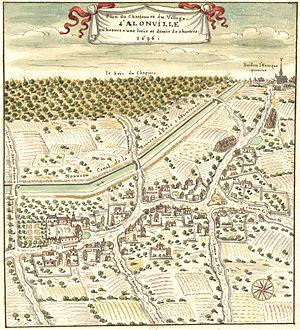
Le château de d'Allonville en 1696
Le canal de l'Eure, aussi appelé canal Louis XIV et canal de Maintenon, est un canal non navigable resté inachevé construit par Vauban pour alimenter en eau le domaine royal de Versailles. Détournée à hauteur de Pontgouin, non loin de Chartres, l'eau de l'Eure devait être acheminée ainsi jusqu'à l’étang de la Tour, non loin de Rambouillet, pour alimenter le domaine royal de Versailles. D'une longueur prévue de près de 80 km, sa construction débute en 1685 et sera interrompue 3 ans plus tard par la guerre de la Ligue d'Augsbourg. À la fin de celle-ci, malgré les travaux déjà réalisés et l'argent dépensé, le chantier ne sera jamais repris et le canal restera inachevé.
Bailleau-l'Évêque est une commune française située dans le département d'Eure-et-Loir en région Centre-Val de Loire.
Cet article recense de manière non exhaustive les châteaux, maisons fortes, mottes castrales, situés dans le département français d'Eure-et-Loir. Il est fait état des inscriptions et classements au titre des monuments historiques.